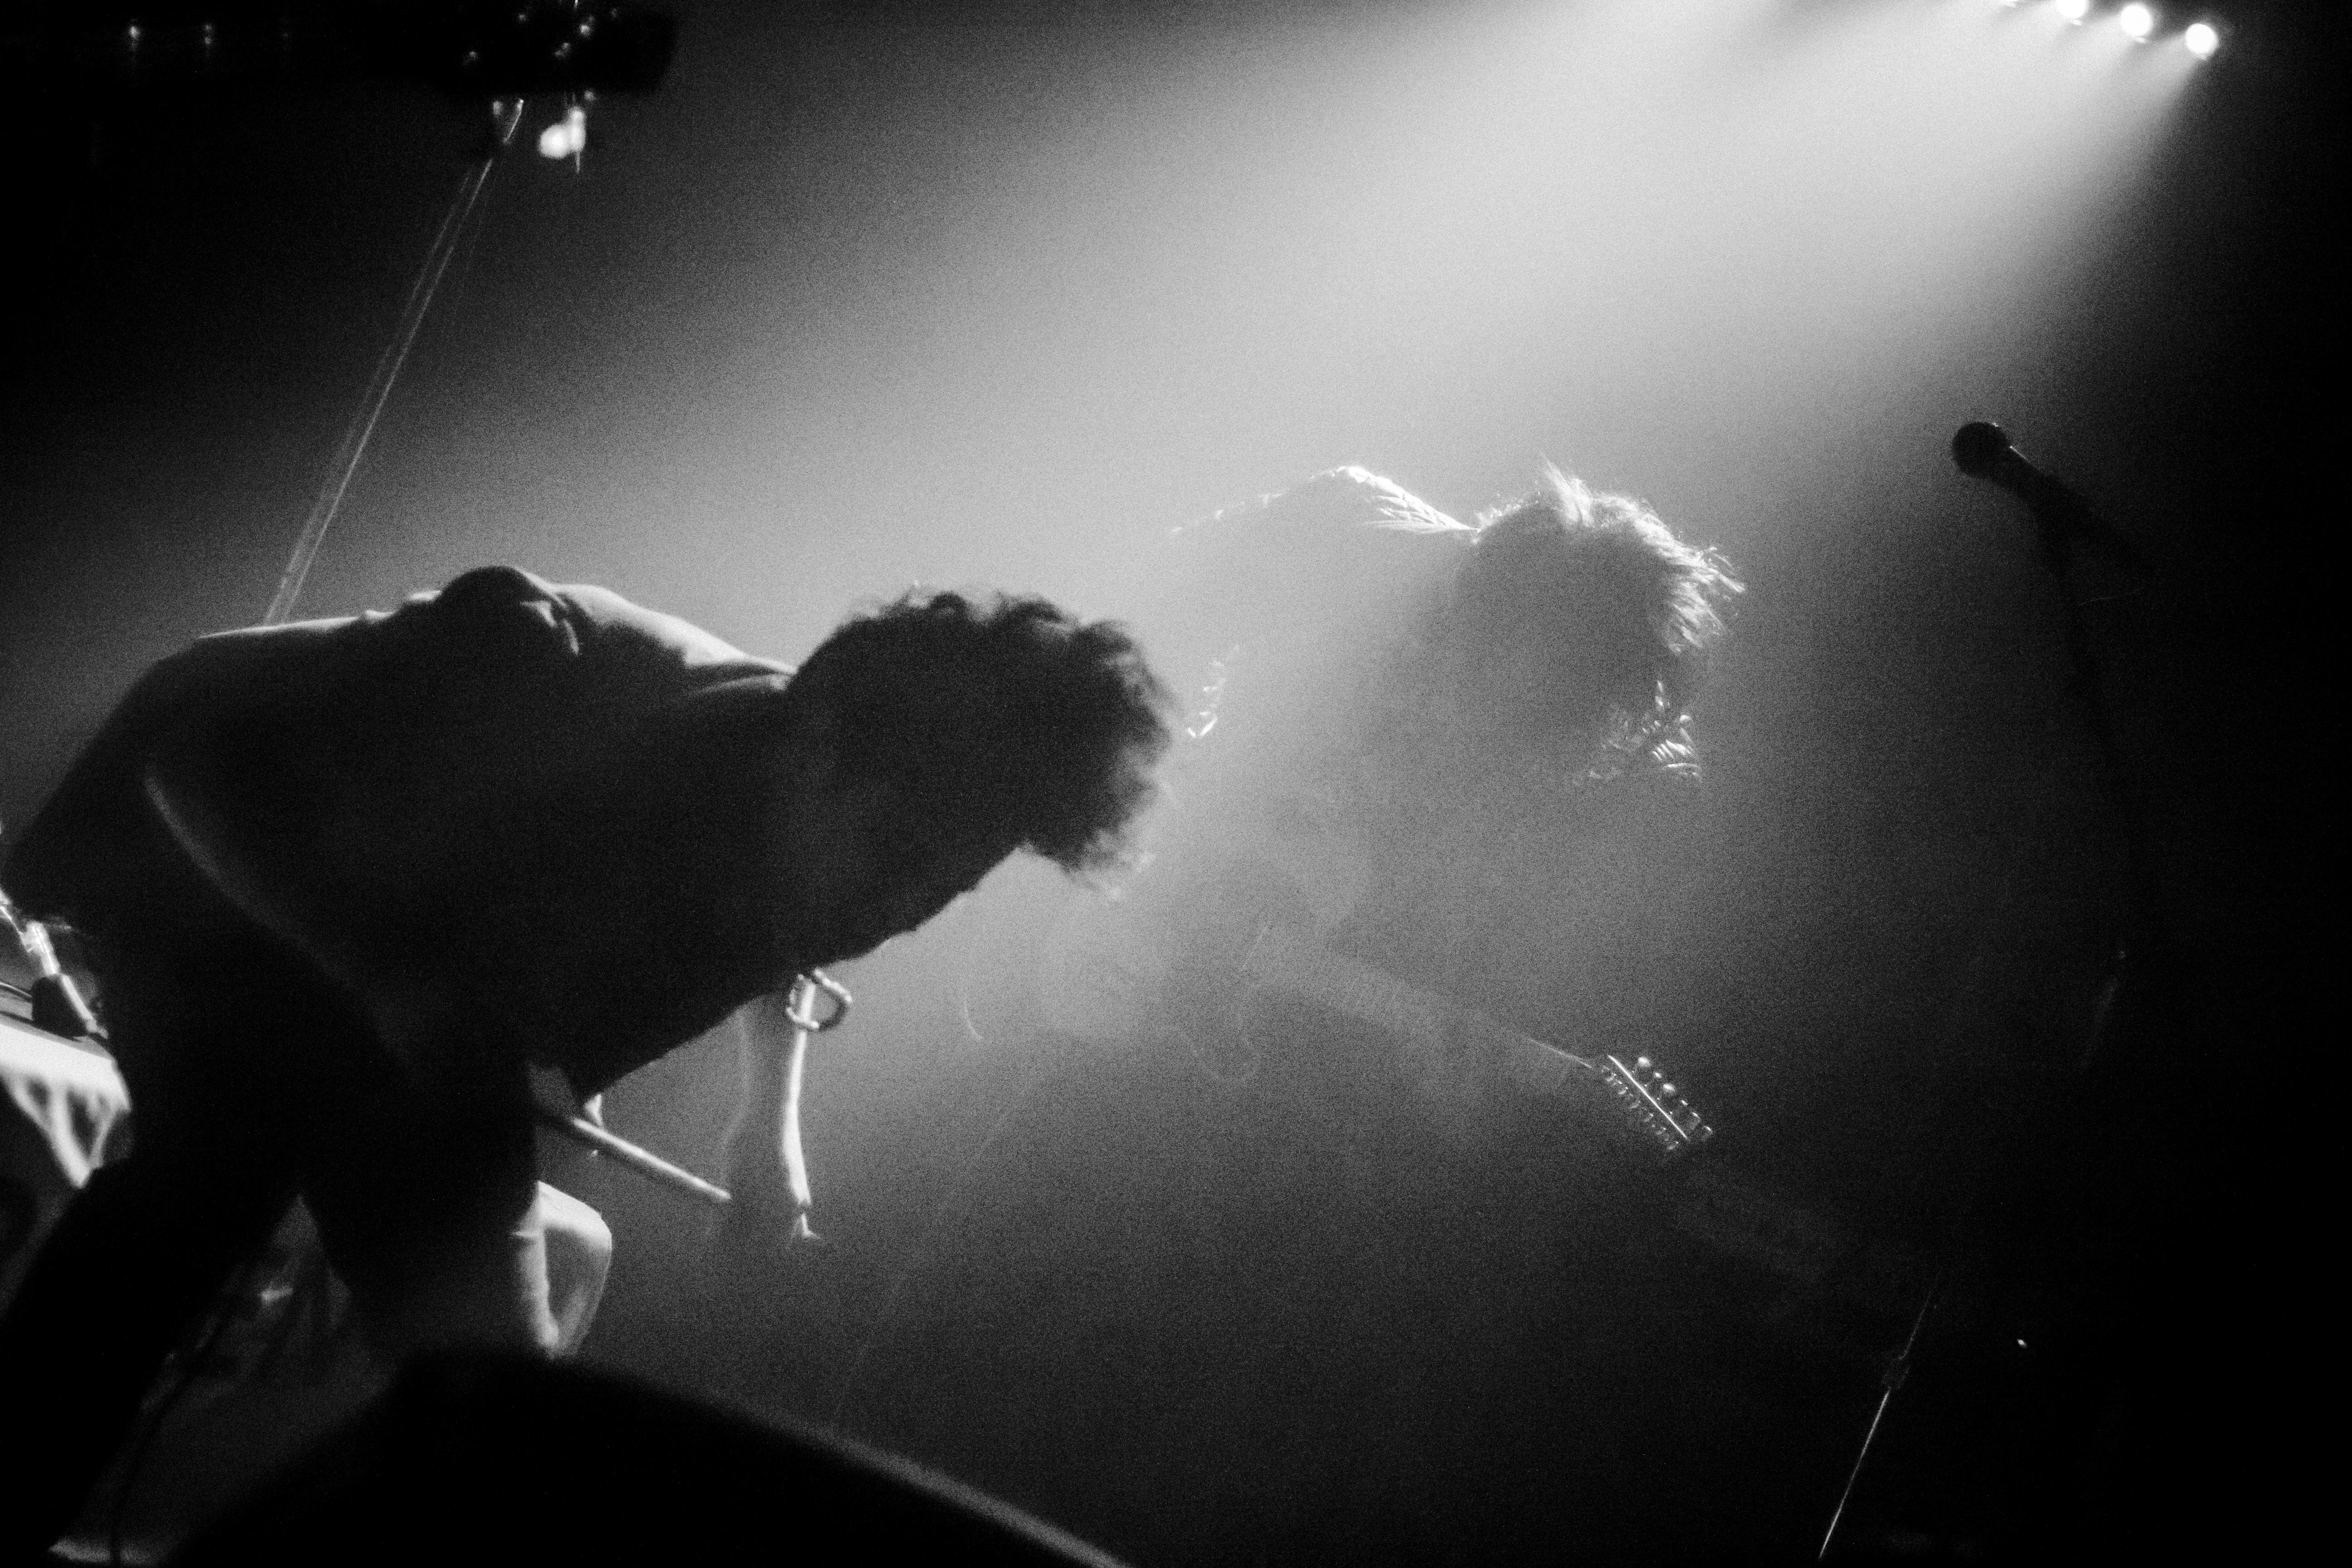
light, black and white, photography, sunlight, darkness, black, monochrome, monochrome photography, atmosphere of earth